Question: Please indicate a possible affordance area of the chair that can be used for sitting on
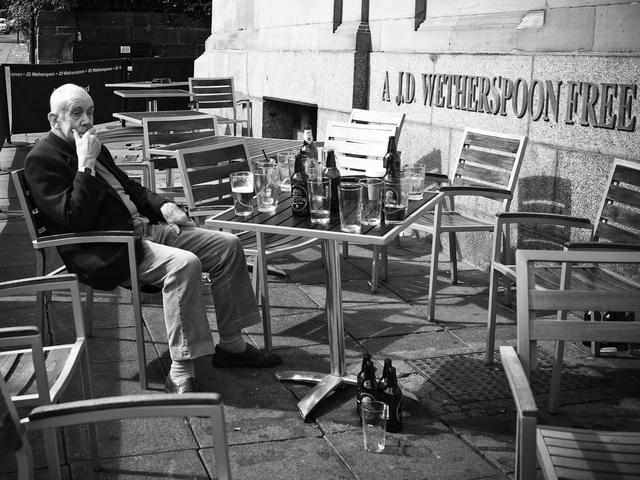
Answer: [3, 348, 73, 400]